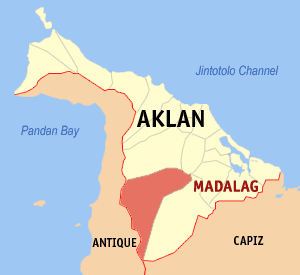
Madalag est une municipalité de la province d'Aklan, aux Philippines.